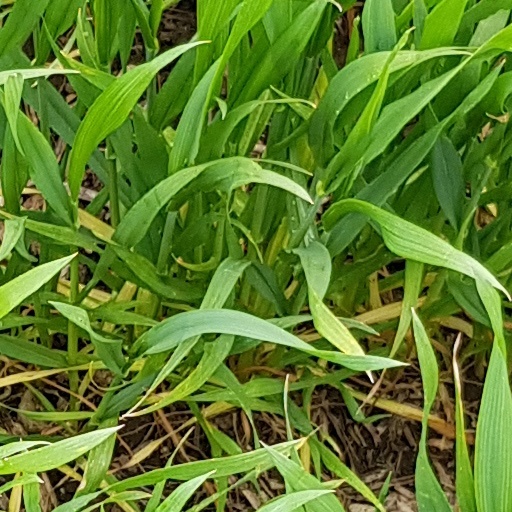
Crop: wheat